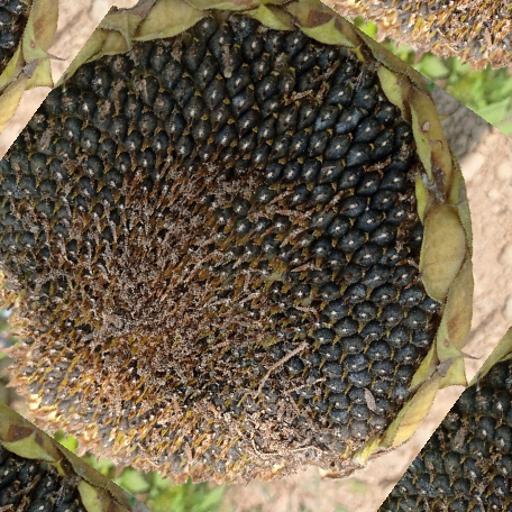
Label: Gray_mold